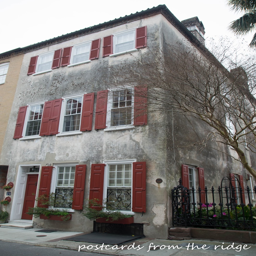
pretty red shutters on this very old home .